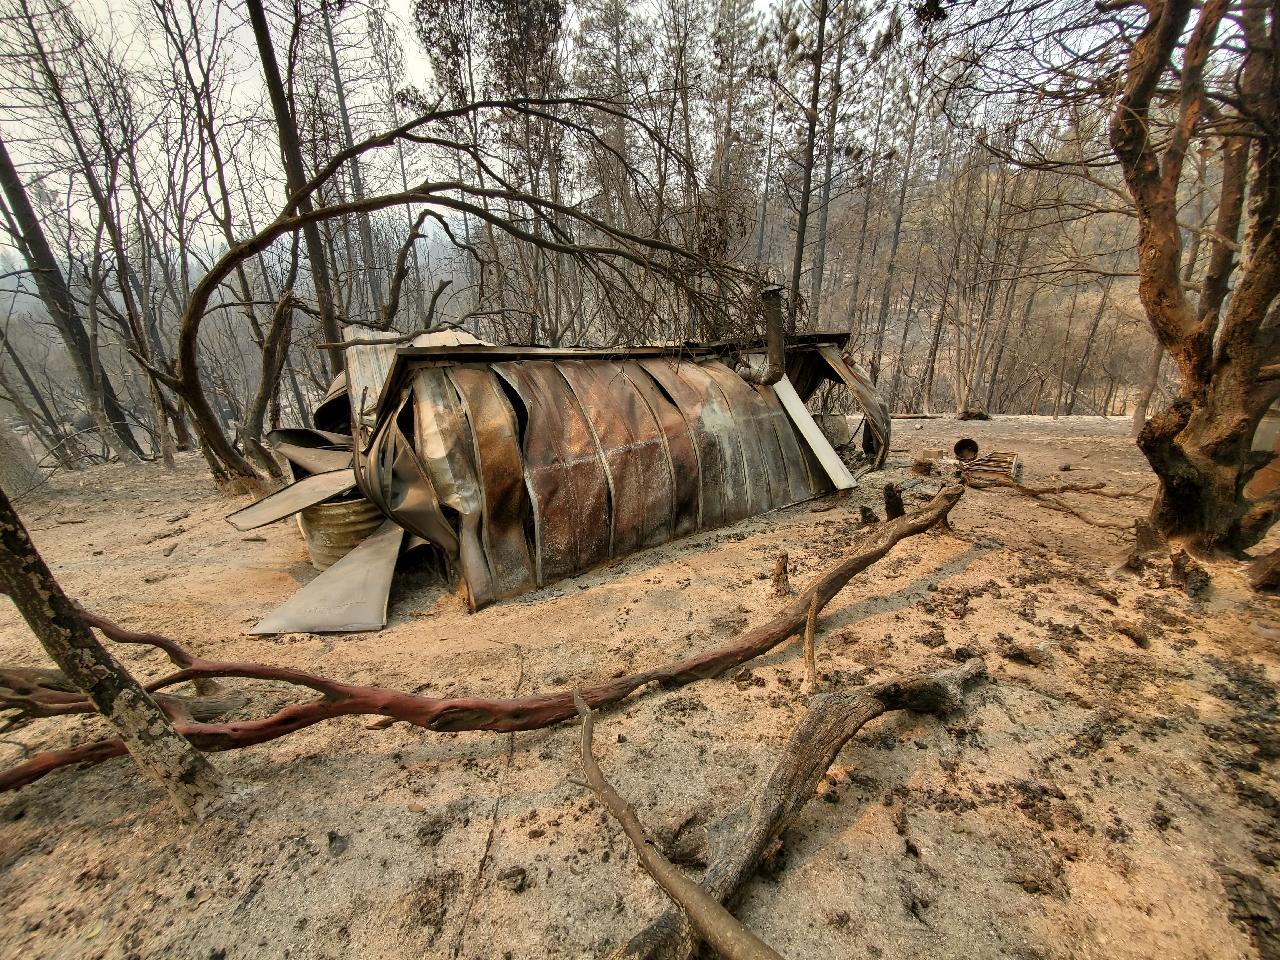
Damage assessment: destroyed